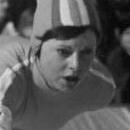
Age: 16